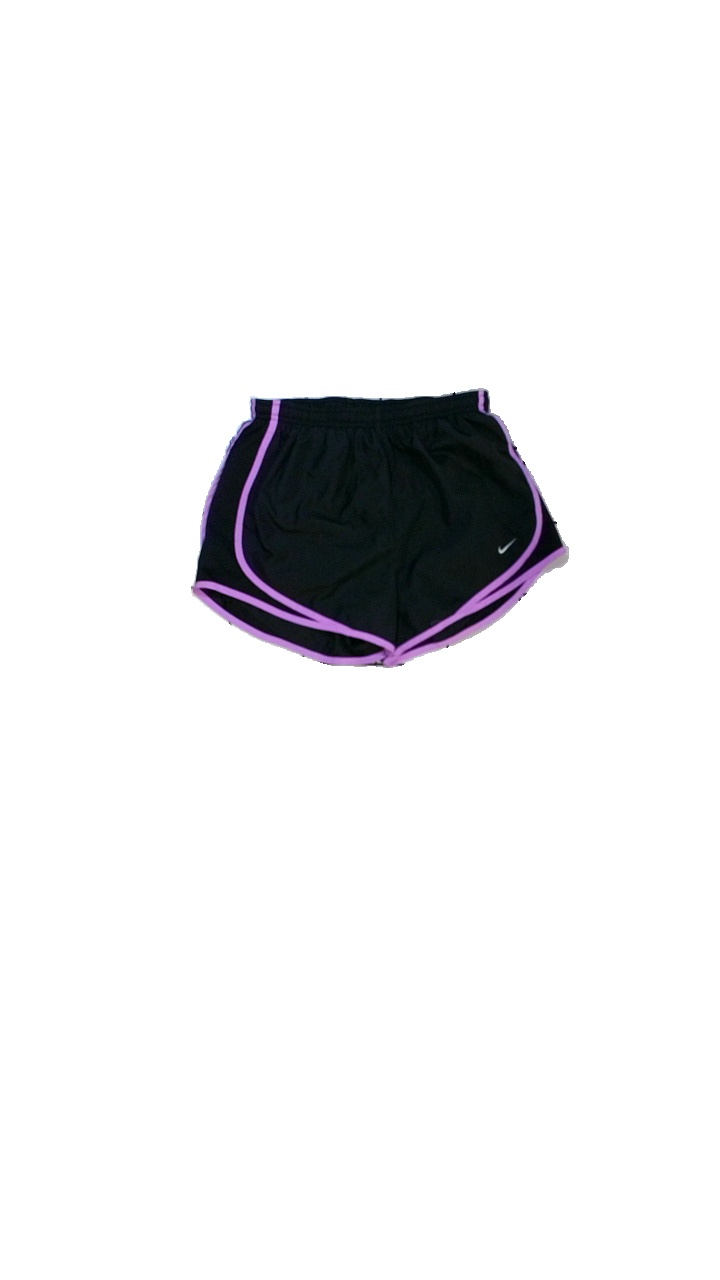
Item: Shorts (Ladies)
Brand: Nike
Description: Tränings shorts med broderitryck
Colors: Black, Purple
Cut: Tight
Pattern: Logo print
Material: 100% polyester
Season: All
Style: Sports
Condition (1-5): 4
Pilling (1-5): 5
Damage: smuts fläckar
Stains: Minor
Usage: Export
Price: <50